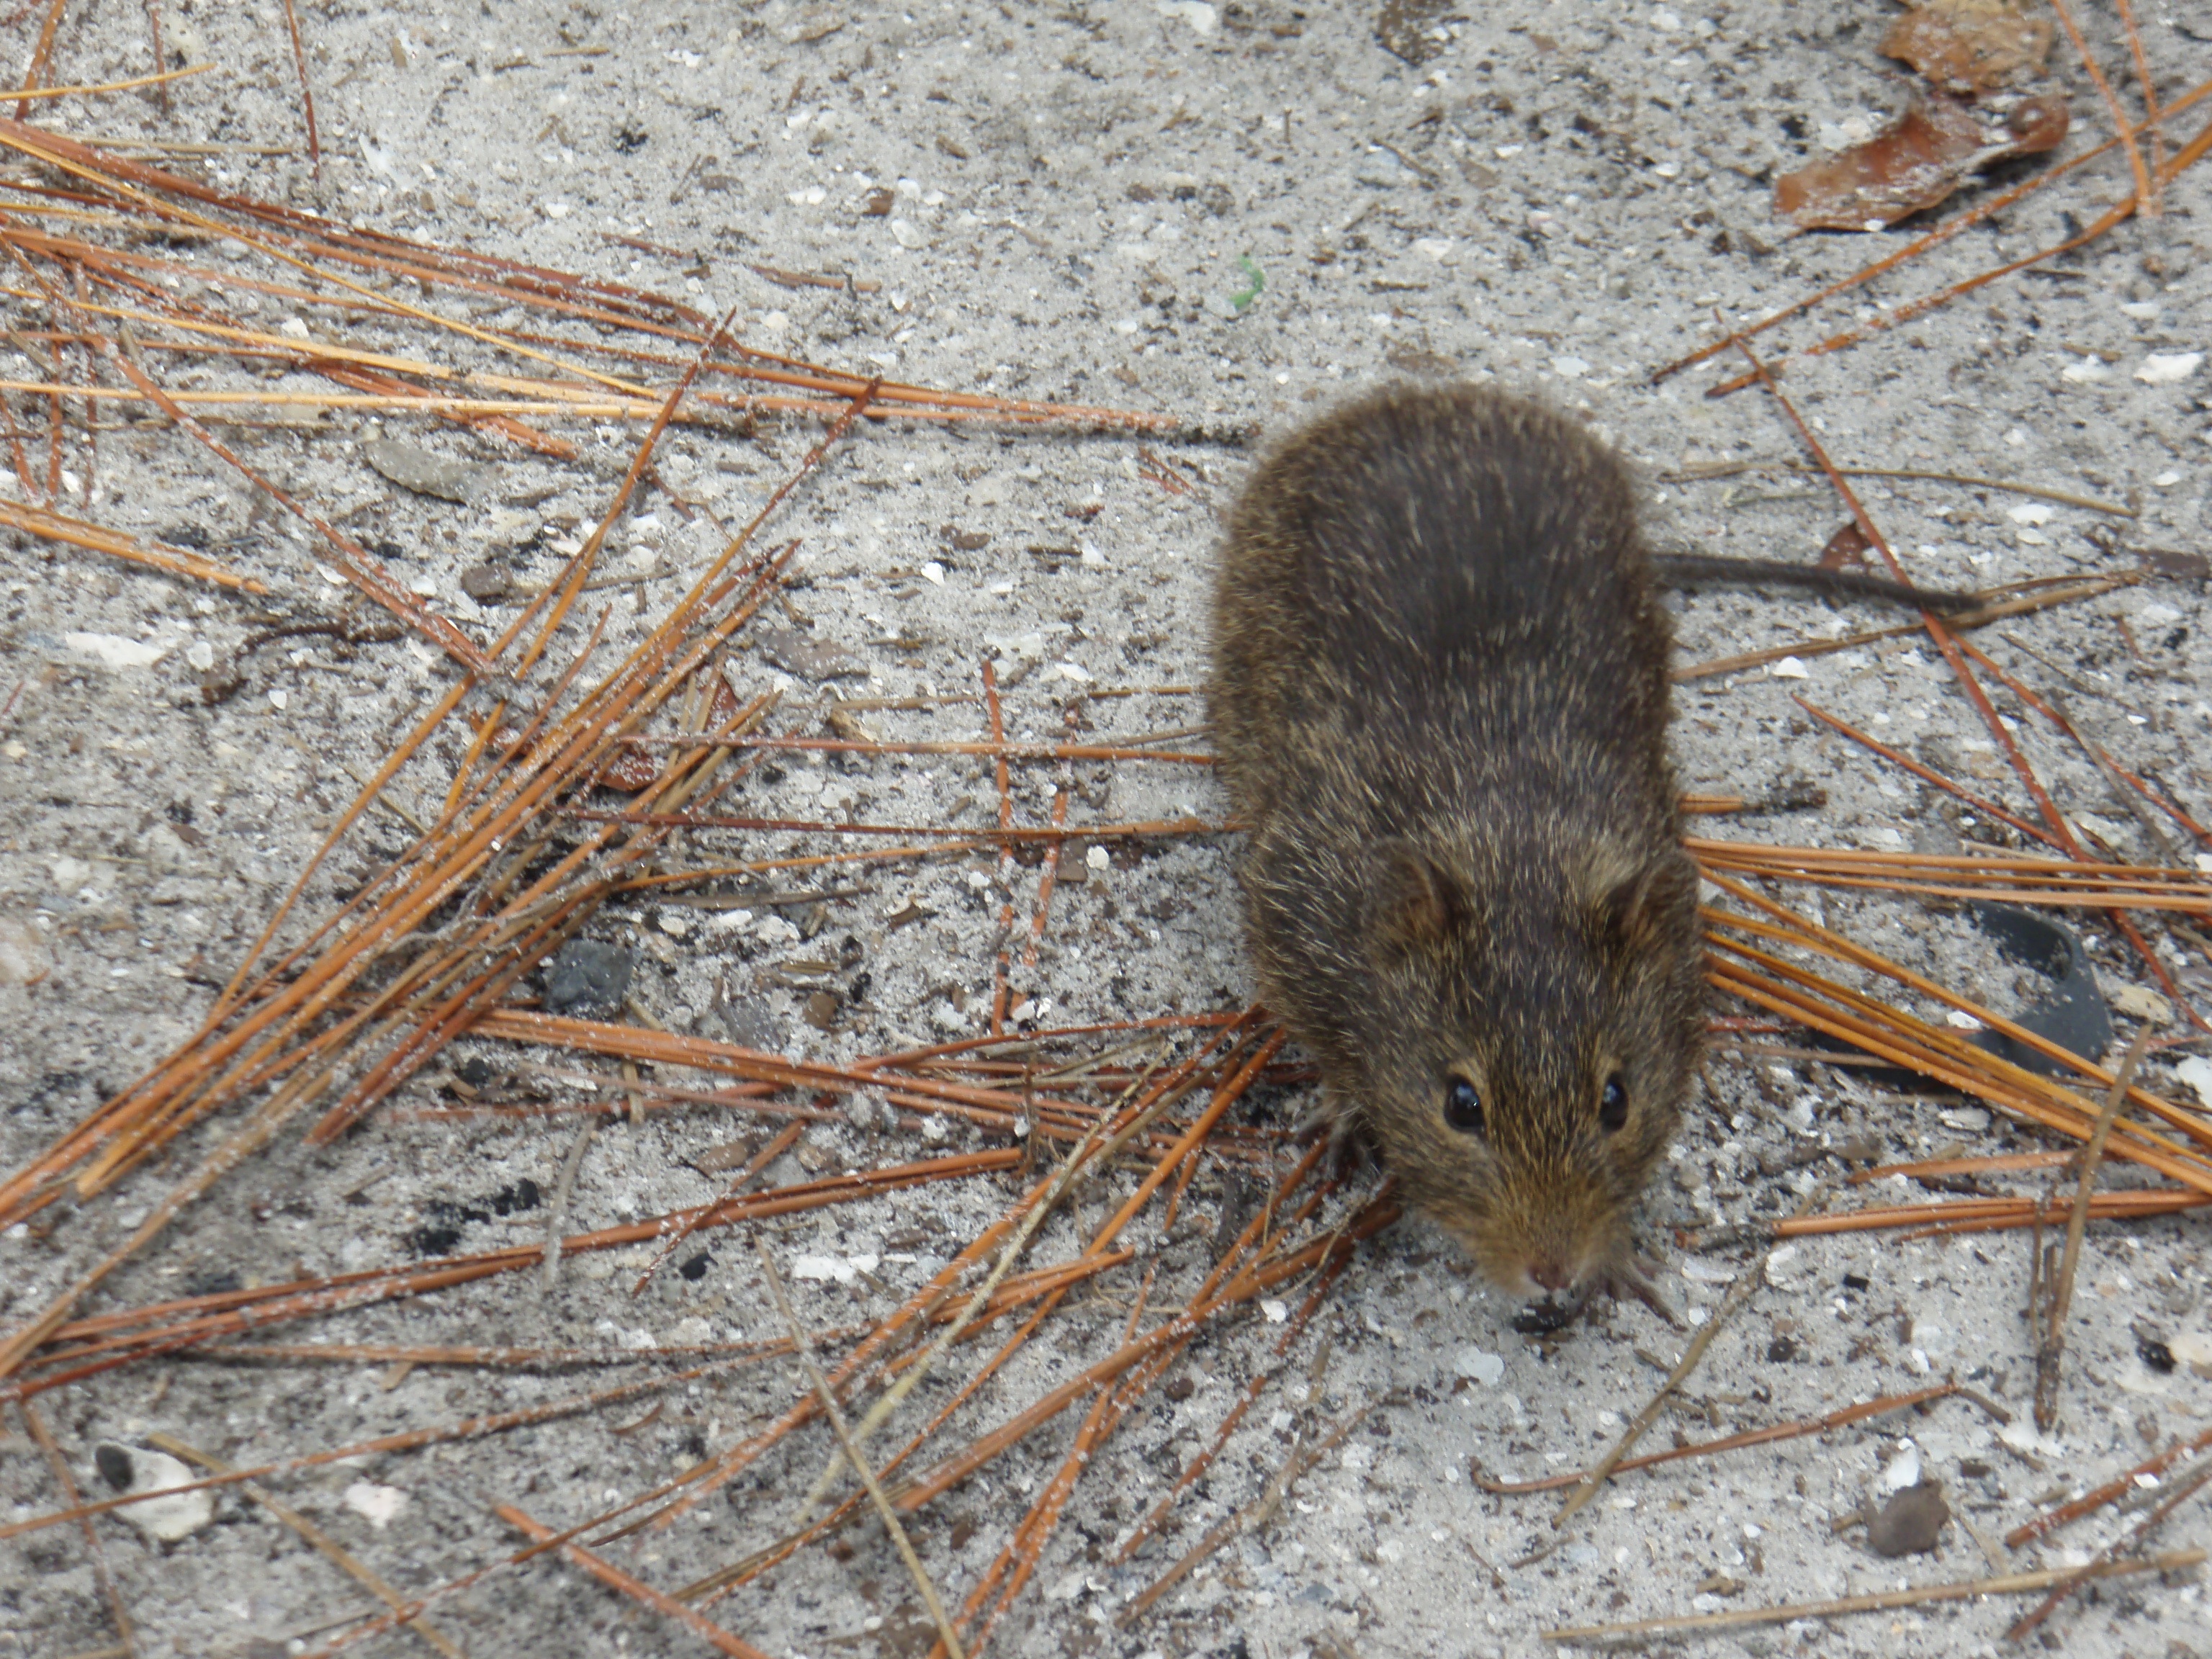
mouse, animal, wildlife, mammal, squirrel, rodent, fauna, rat, vertebrate, nager, pest, muskrat, marmot, gerbil, fox squirrel, muridae